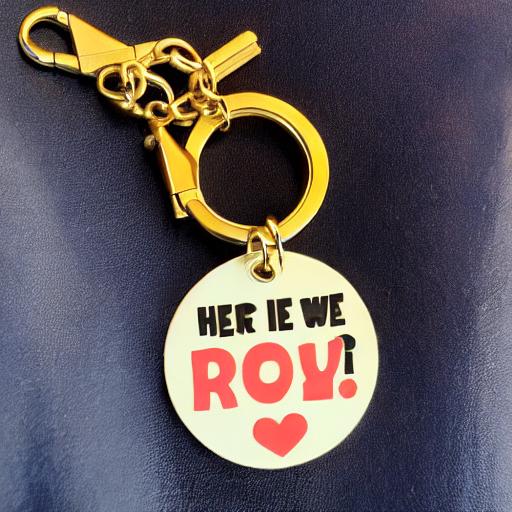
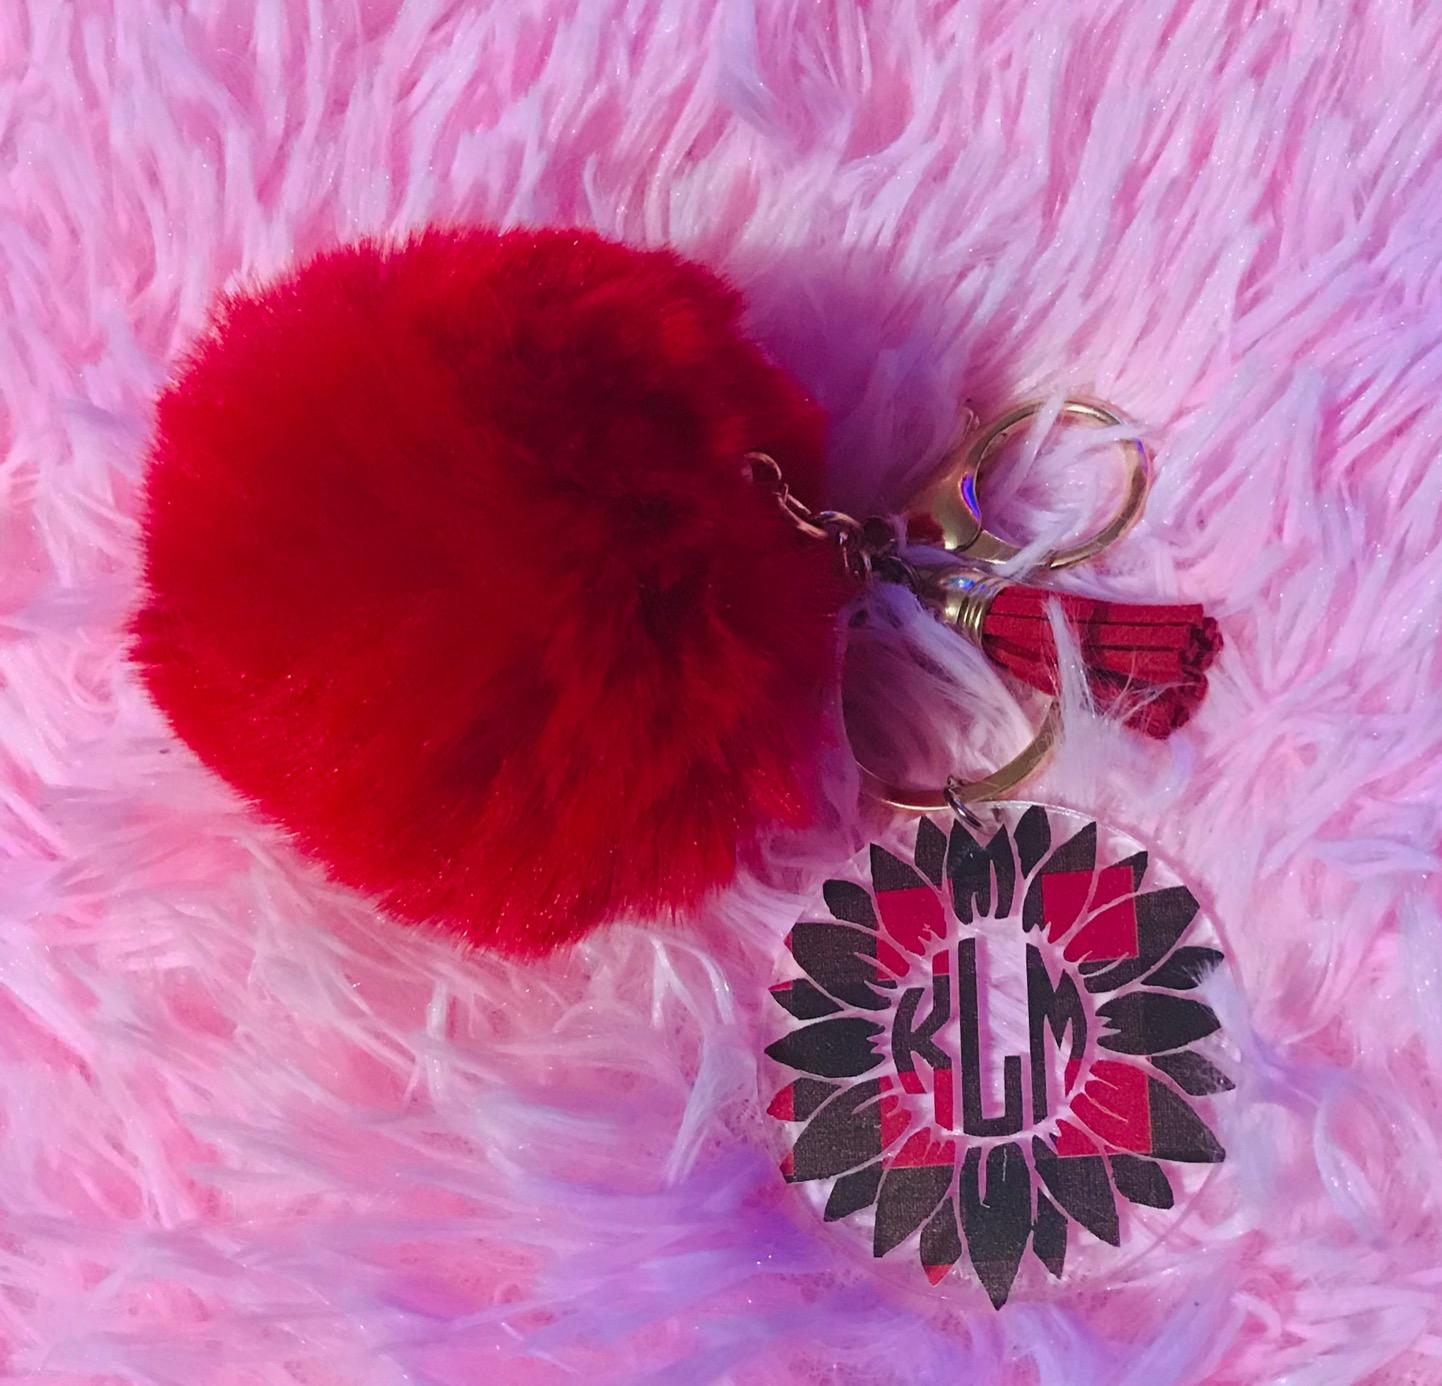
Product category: accessories_keychain
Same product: no